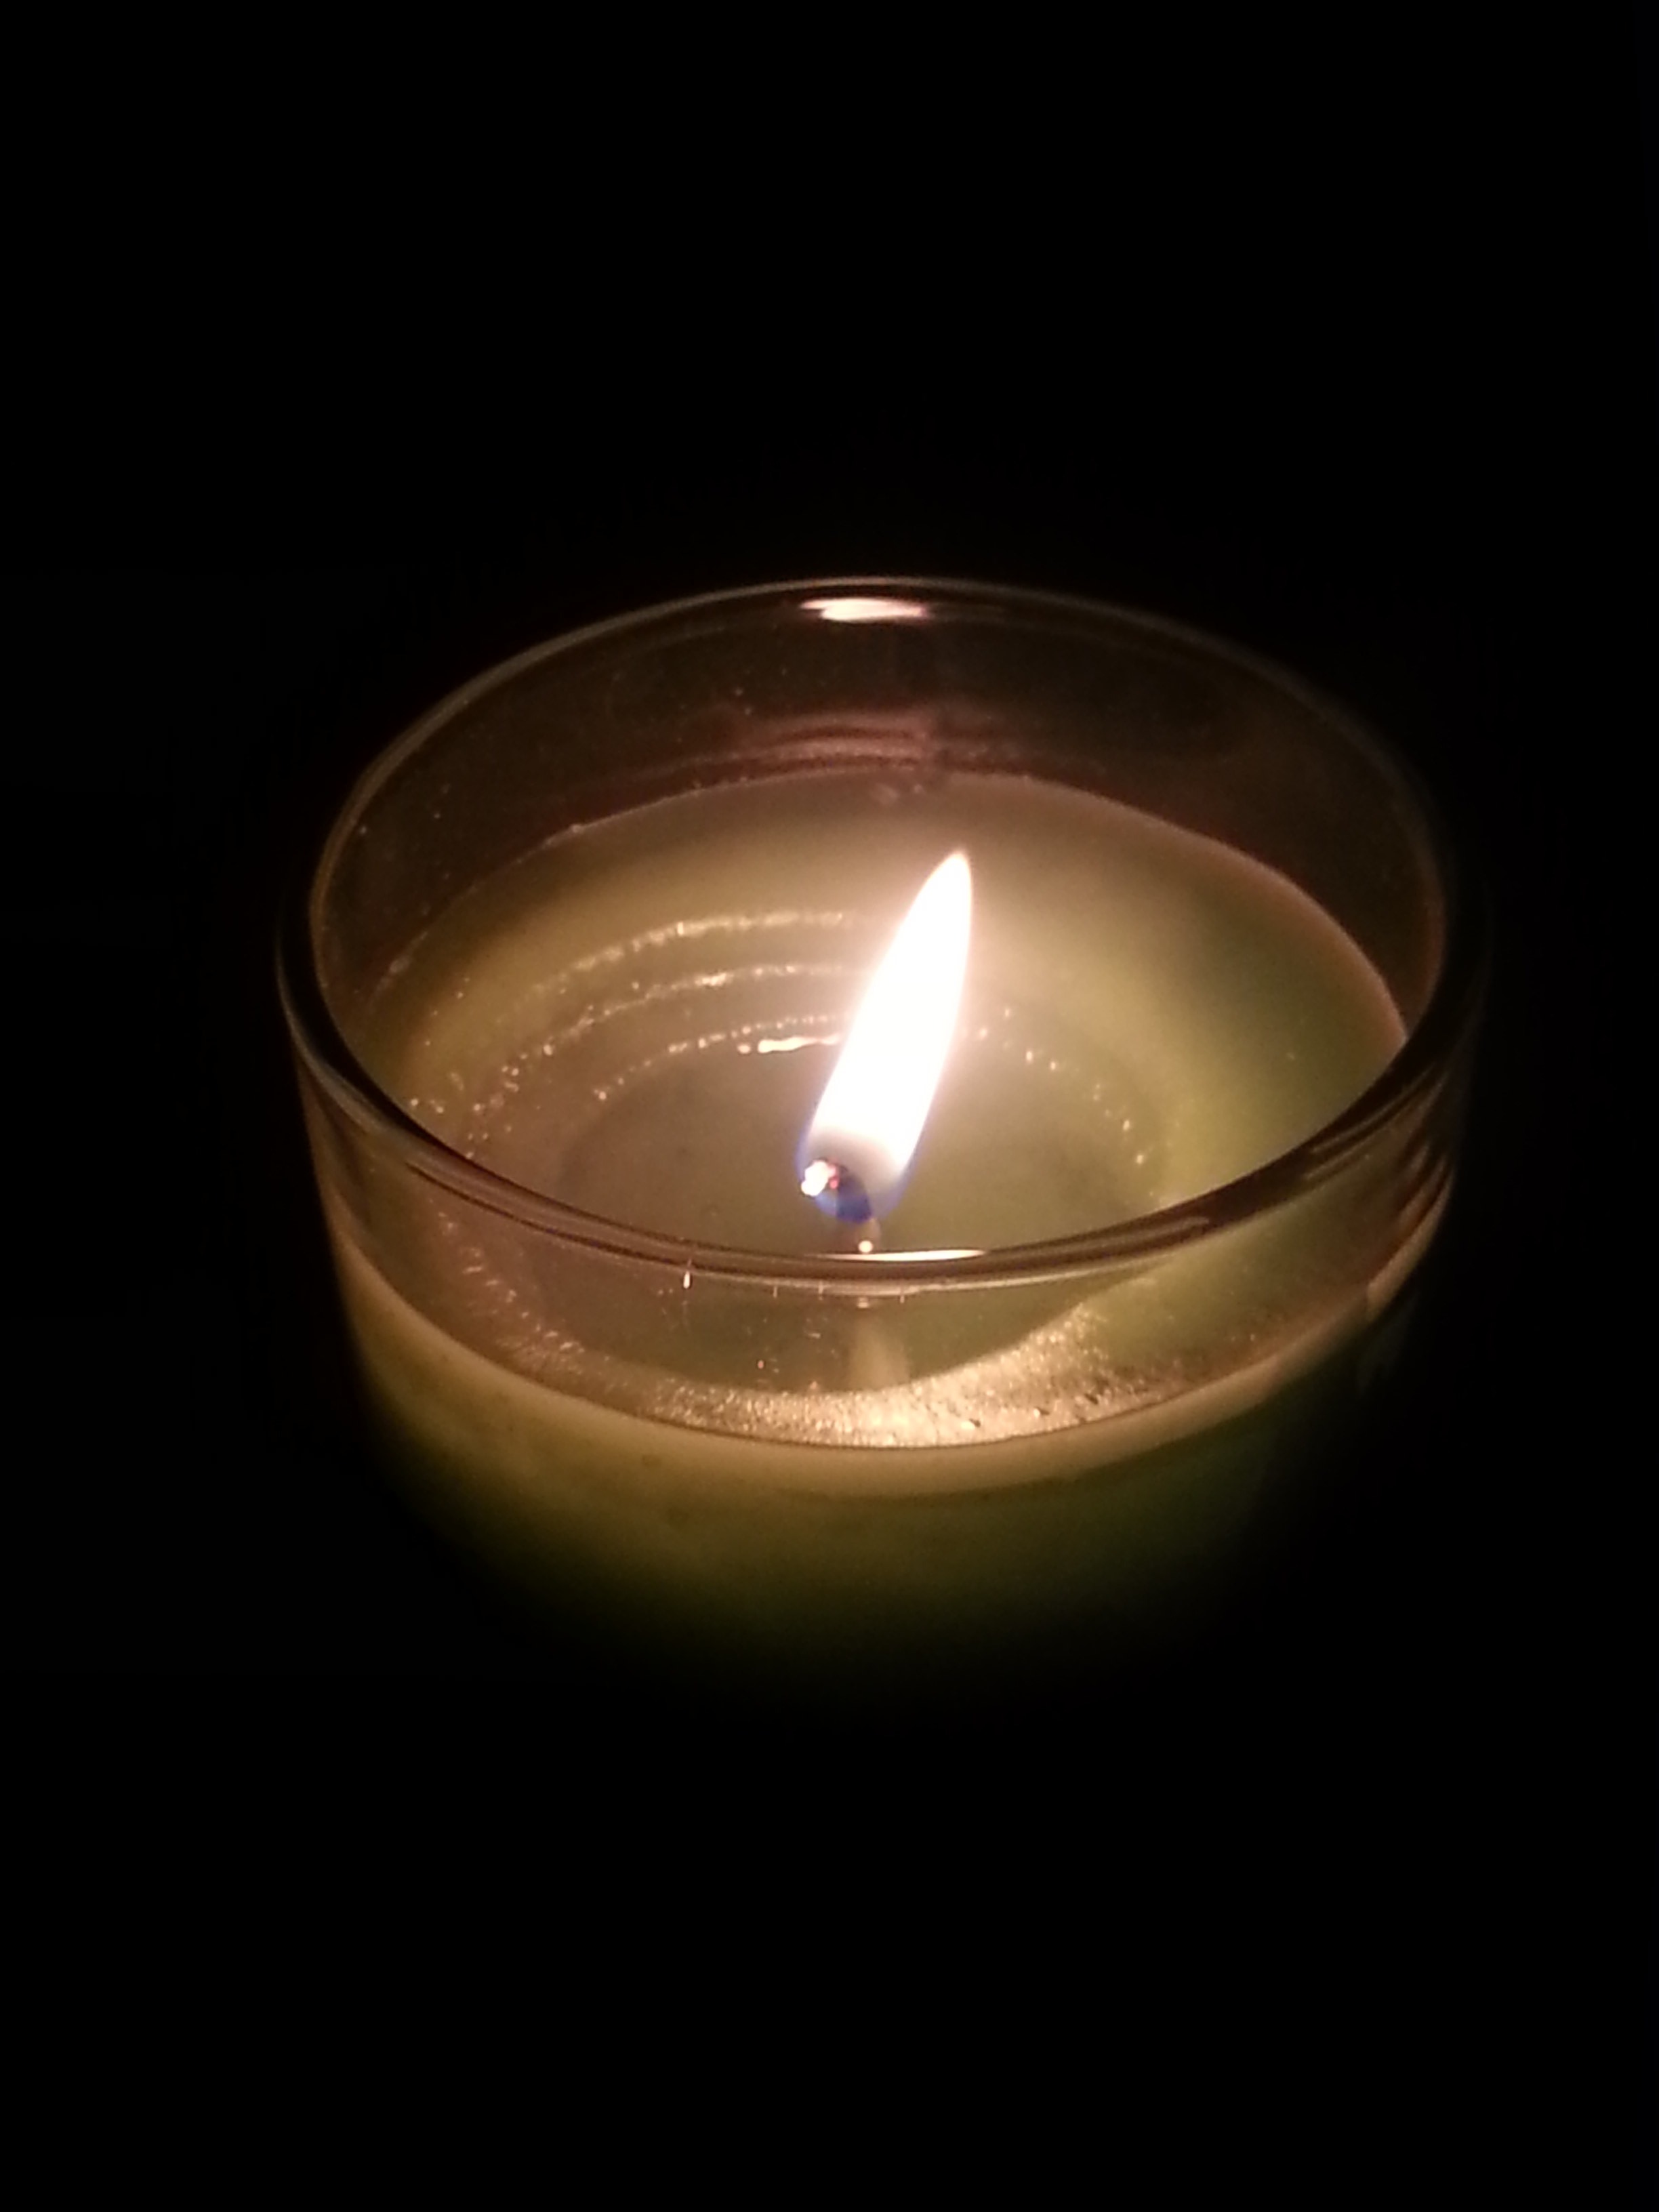
light, candle, lighting, shape, candlelight, second